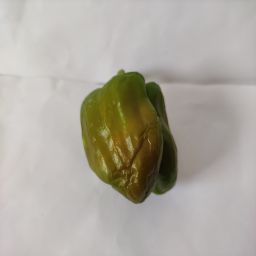
Crop: Bell Pepper
Quality: Old